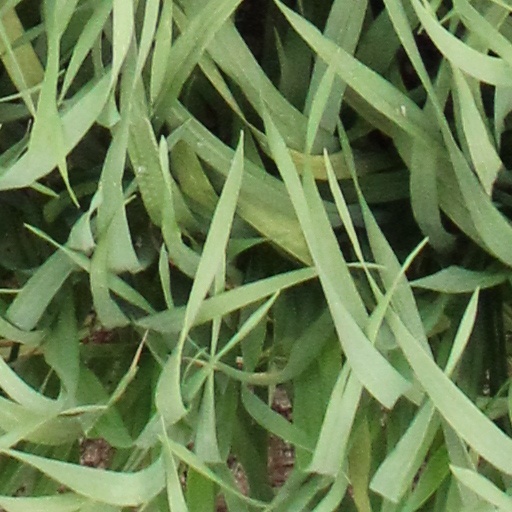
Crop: wheat